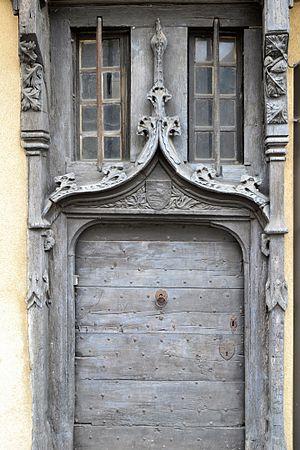
La Grande Charte de La Châtre de 1463 est le relevé d'une transaction entre Guy III de Chauvigny, seigneur de Châteauroux et de La Châtre, et les bourgeois de la ville de La Châtre. Elle règle des litiges concernant les taxes et impôts et la juridiction, et affranchit les bourgeois du paiement d'une taxe appelée la taxe aux quatre cas.